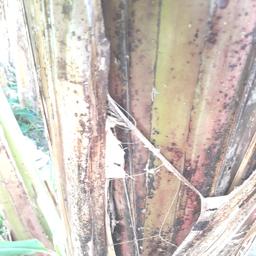
Label: PSEUDOSTEM WEEVIL